Casque du Marboré

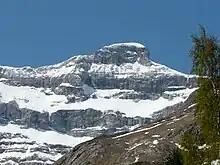
Le Casque.

Access from Spain is possible up until the prairies of Ordesa Valley, or up till Bujaruelo valley,From France, one needs to travel to Gavarnie-Gèdre skiing resort, the nearest area to the summit.